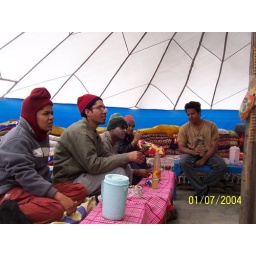
in a "dhaba" on the road to Leh with a parachute for a roof